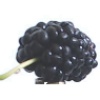
Label: mulberry